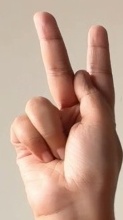
ASL sign: K